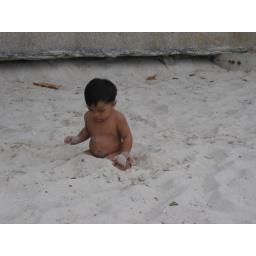
Having a ball in the sand